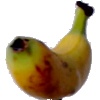
Label: Banana Lady Finger 1